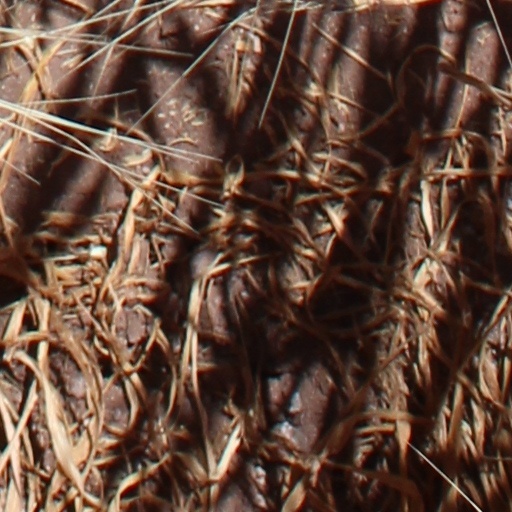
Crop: wheat